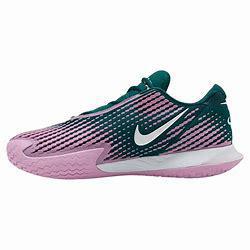
Brand: Nike
Model: Court Air Zoom Vapor Cage 4